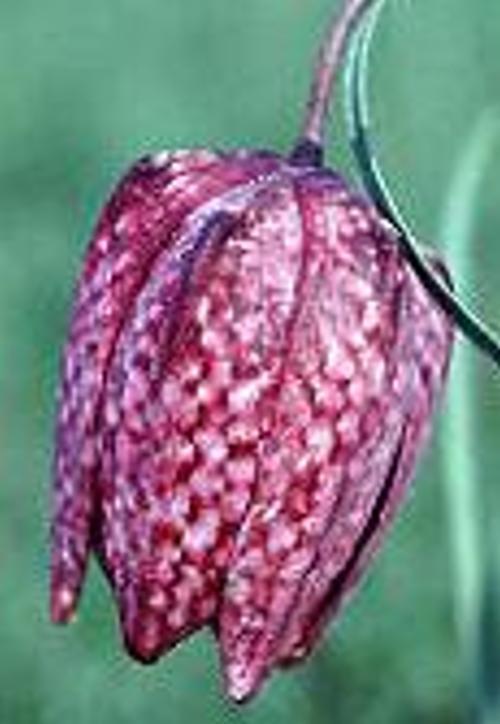
Flower: Fritillary